Stevie Wilkerson

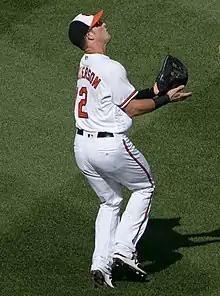
Wilkerson with the Baltimore Orioles in 2018

Stephen Beaty Wilkerson (born January 11, 1992) is an American former professional baseball utility player. He played in Major League Baseball (MLB) for the Baltimore Orioles. On July 25, 2019, he became the first MLB position player to ever record a save.